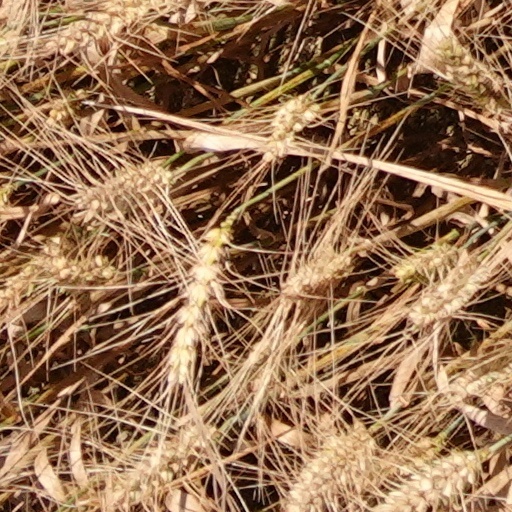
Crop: wheat